Hill farming

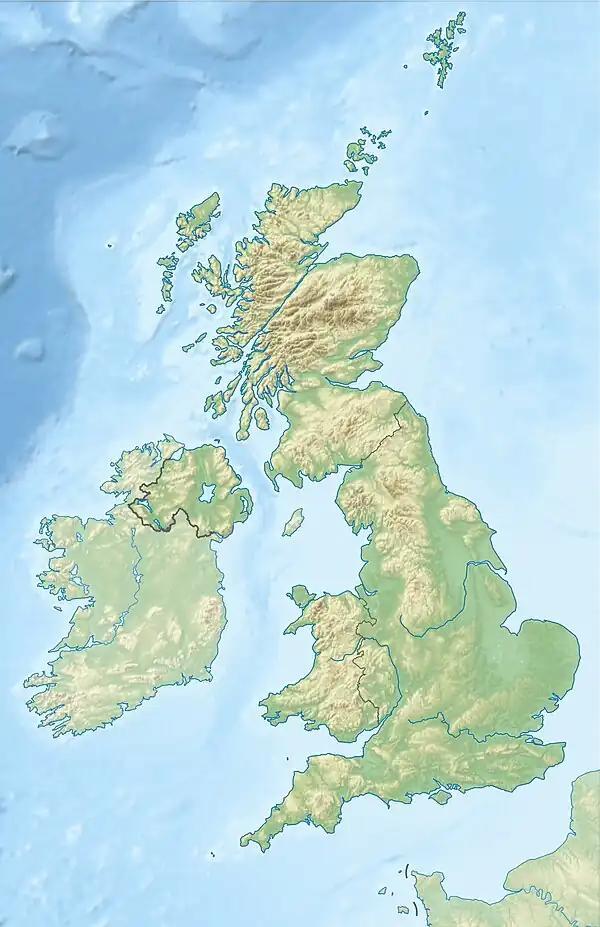
Relief map of the United Kingdom

Hill farming is a type of agricultural practice in the UK in upland regions. In England, hill farms are located mainly in the North and South-Western regions, as well as a few areas bordering Wales. The Scottish highlands are another home for many hill farms. Sheep farms and mixed sheep and cattle farms constitute approximately 55% of the agricultural land in Scotland. These areas have a harsh climate, short growing seasons, relatively poor quality of soil and long winters. Therefore, these areas are considered to be disadvantaged and the animals raised there are generally less productive and farmers will often send them down to the lowlands to be fattened up.